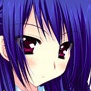
Portrait style: Anime Portrait